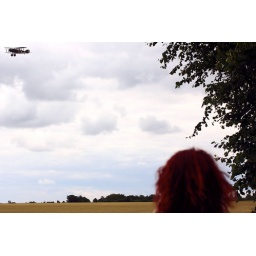
I do hate it when a plane gets in the way of a perfectly decent cloud shot ;-)